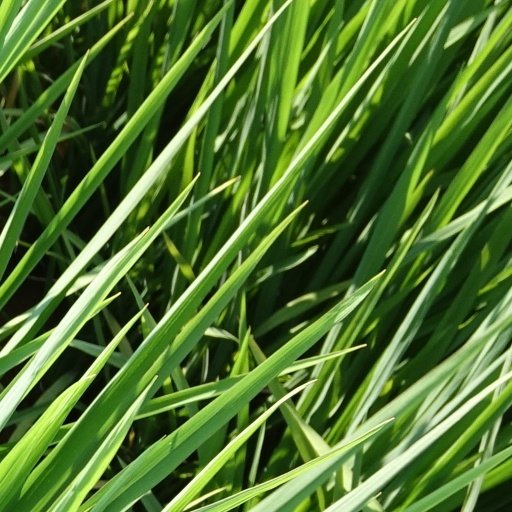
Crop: rice